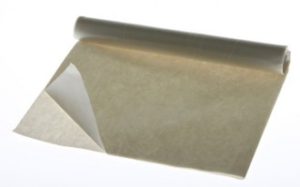
Waste category: paper